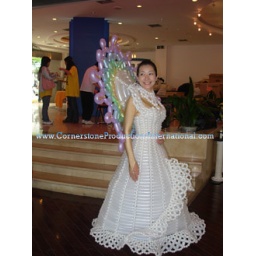
Rie in her white balloon dress